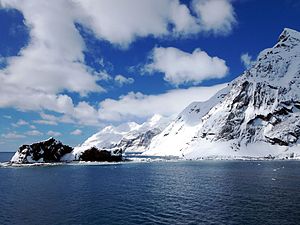
Elephant Island
Elephant Island set fra havet
Elephant Island er en isdækket kuperet ø i øgruppen Sydshetlandsøerne ved Antarktis. Øen ligger 1290 km vest-sydvest for Sydgeorgien, 940 km syd for Falklandsøerne og 890 km sydøst for Kap Horn. Øen ligger indenfor kravområdet til Argentinsk Antarktis, Chilensk Antarktis og Britisk Antarktis. Øens højeste punkt er 852 m.o.h., der er beliggende i bjergkæden Pardo Ridge.